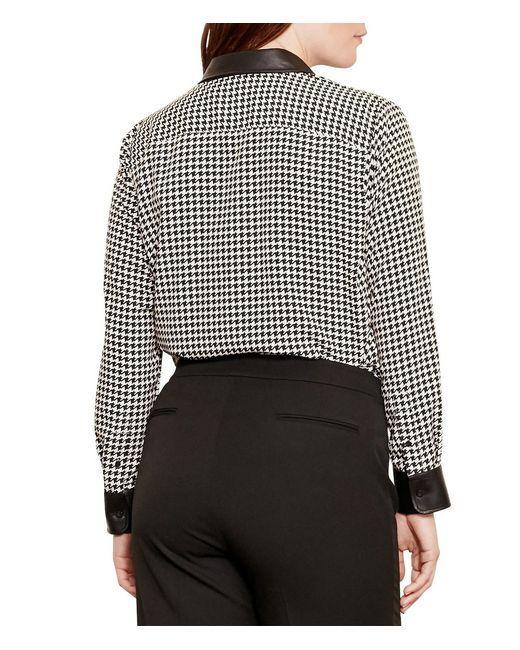
Weißes und schwarzes Karo-Design-Hemd mit vollen Ärmeln für Damen